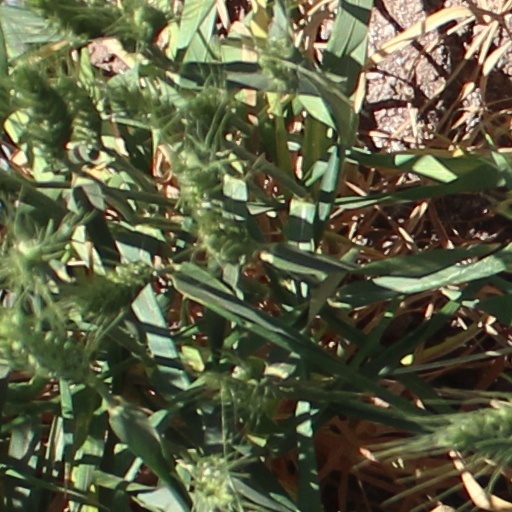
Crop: wheat